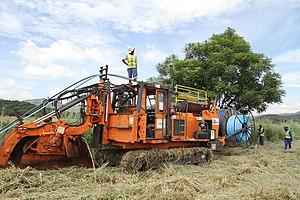
Une trancheuse est un équipement de construction utilisé pour creuser des tranchées. Typiquement on utilise la trancheuse pour poser des tuyaux, des câbles ou encore pour réaliser des opérations de drainage. Les trancheuses peuvent être classées en trois catégories qui sont les trancheuses à roues, les trancheuses à chaînes et les micro-trancheuses.